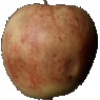
Label: red_apple